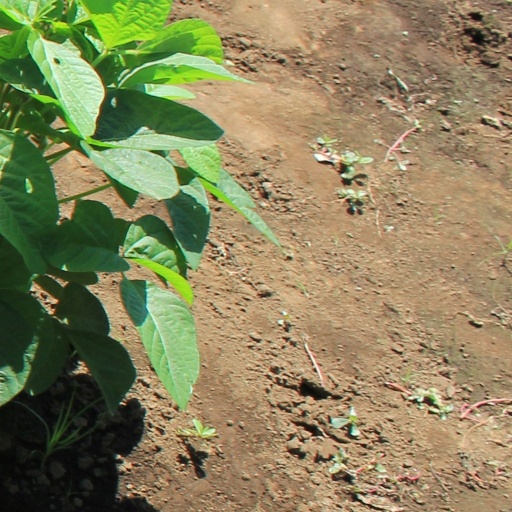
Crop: soybean